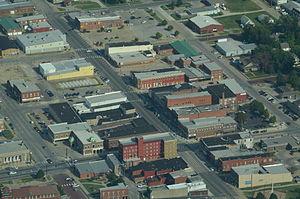
Chanute est une ville du comté de Neosho dans le Kansas aux États-Unis. Cette ville est fondée le 1ᵉʳ janvier 1873 et a été nommé en fonction du nom de l'ingénieur ferroviaire et le pionnier de l'aviation Octave Chanute.